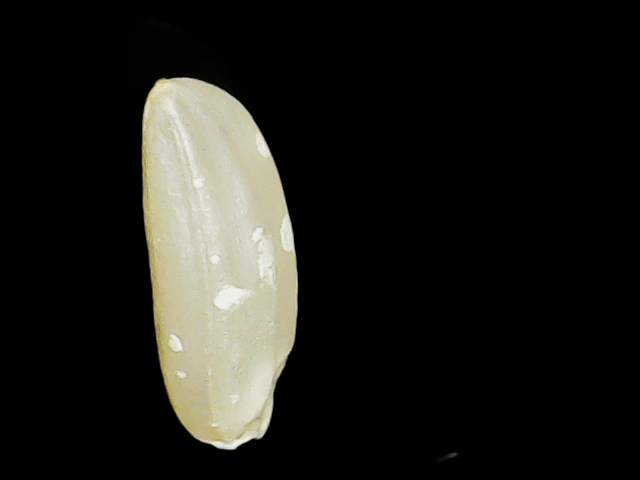
Rice variety: Binadhan12